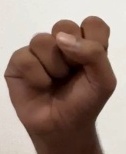
ASL sign: S